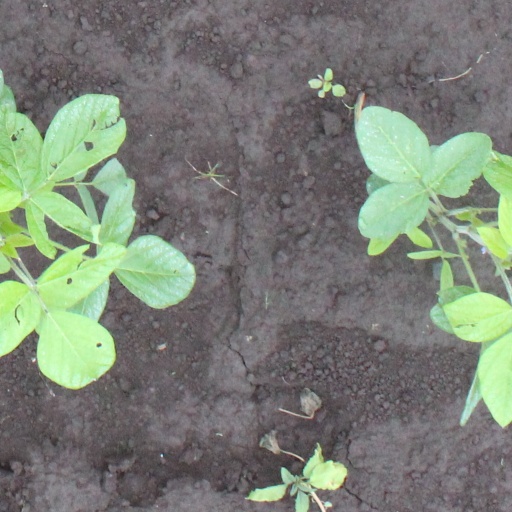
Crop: soybean